Bacova, Virginia

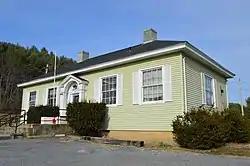
Post office

Bacova is an unincorporated community in Bath County, Virginia, United States. It was created in the early 20th century as a company town; its name is simply an abbreviation of Bath County, VA.